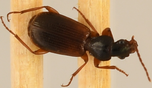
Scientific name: Cymindis neglecta
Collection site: Bartlett Experimental Forest NEON (BART), plot BART_068